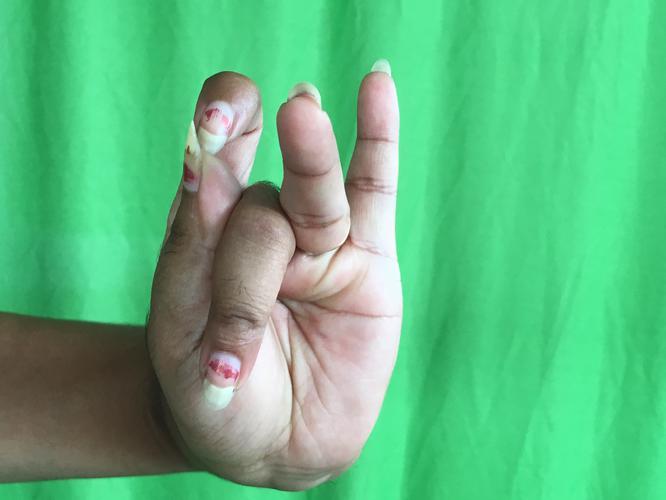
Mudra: Katakamukha_3
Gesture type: single_hand